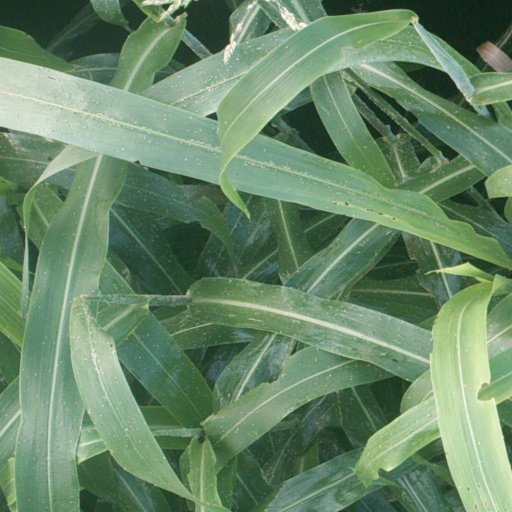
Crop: sorghum